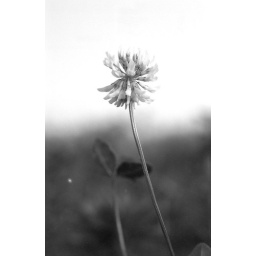
Taken in a field by this little road off of 116 in Amherst.